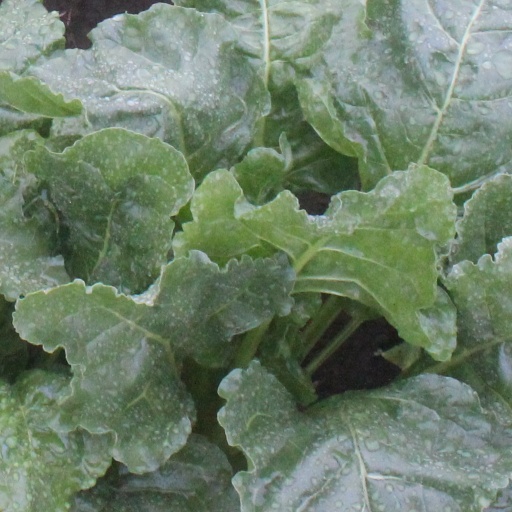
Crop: sugar beet